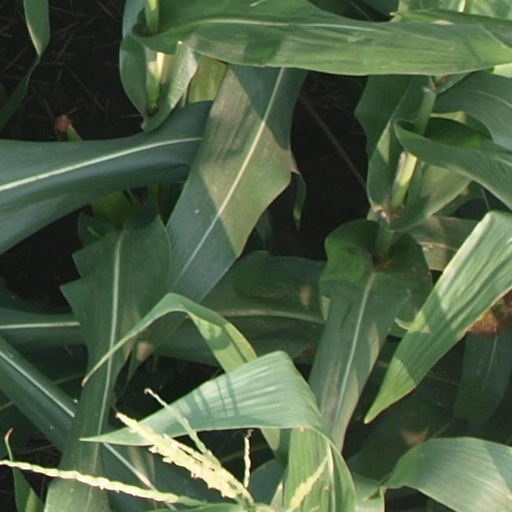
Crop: maize; corn